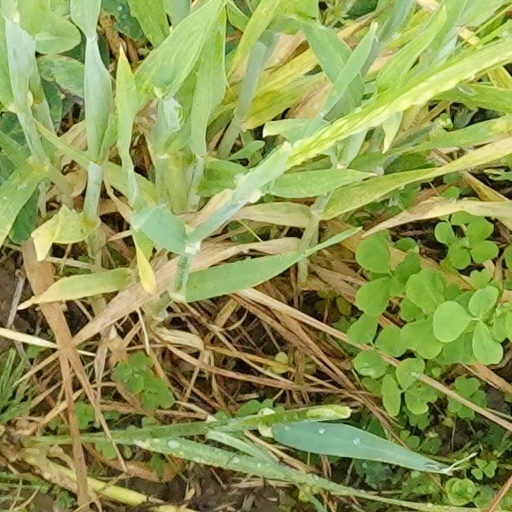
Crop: wheat